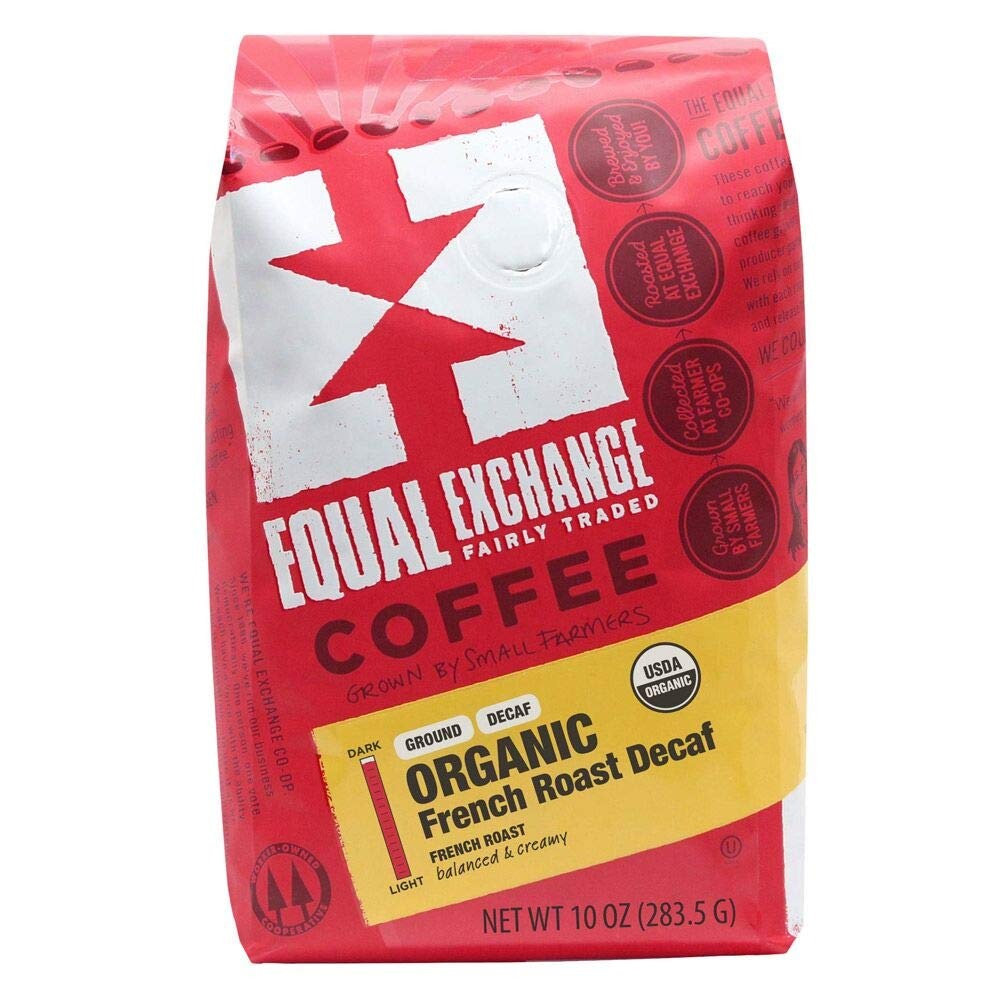
Item Name: Equal Exchange Organic Ground, French Roast Malted Chocolate, 10 Ounce
Bullet Point 1: Rich Dark Roast: Experience the bold, robust flavor of our dark roast coffee, expertly crafted to satisfy your craving for a strong, full-bodied brew
Bullet Point 2: Organic & Vegan: Enjoy your coffee guilt-free with our certified organic and vegan-friendly beans, sourced responsibly from small-scale farmers in France
Bullet Point 3: Malted Chocolate Infusion: Indulge in the unique, velvety smoothness of our French Roast Malted Chocolate blend, offering a delightful chocolatey twist in every sip
Bullet Point 4: Convenient Packaging: Our 10-ounce bag is perfect for your daily grind, keeping your coffee fresh and easy to store, with dimensions of 10.67 x 16.26 x 5.84 cm and a weight of 190 grams
Product Description: Experience the rich, dark flavor of our French Roast Malted Chocolate coffee, expertly crafted from 100% organic beans sourced from the lush landscapes of France. This 10 oz bag of ground coffee is perfect for those who appreciate a robust, chocolate-infused brew. Each bag is carefully sealed to preserve freshness and aroma, measuring 10.7 x 16.3 x 5.8 cm and weighing approximately 198 grams. Enjoy a certified organic, gluten-free, and vegan-friendly coffee experience with every sip.
Value: 12.0
Unit: Ounce

Price: 35.99